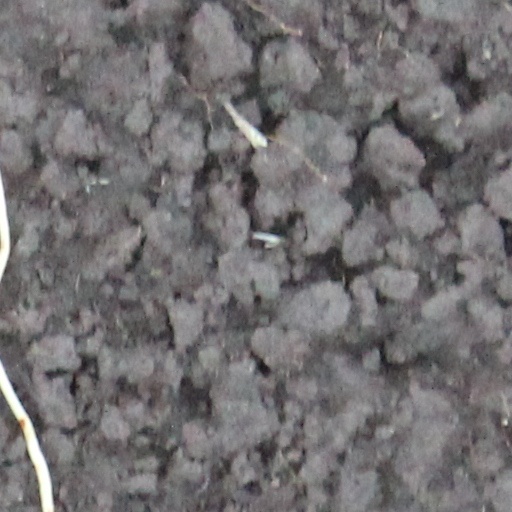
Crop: wheat